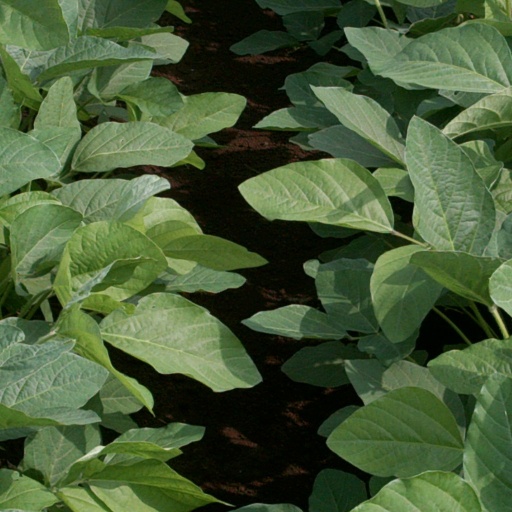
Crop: soybean